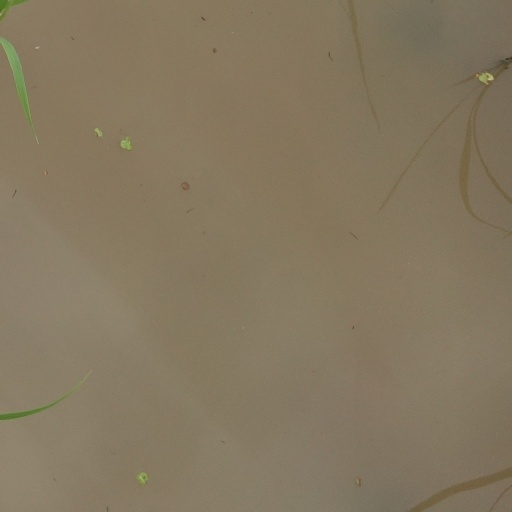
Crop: rice